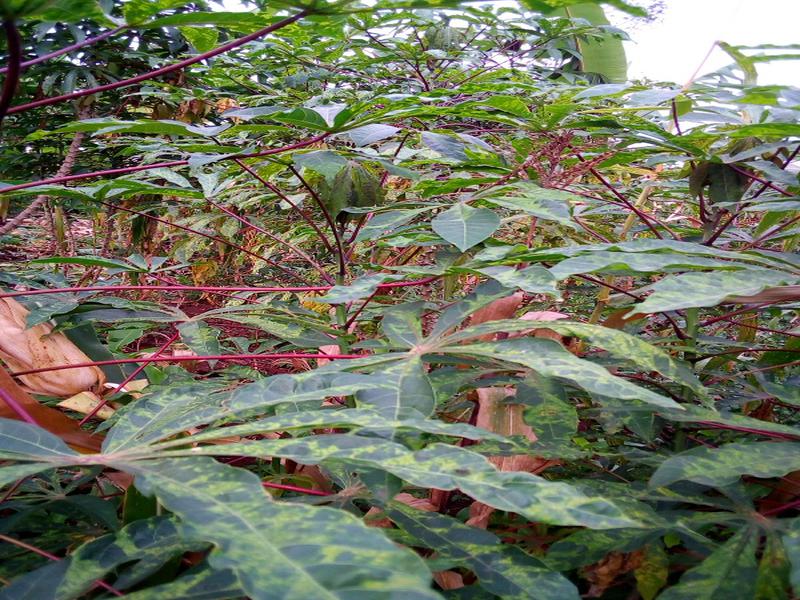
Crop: cassava
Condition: mosaic_disease